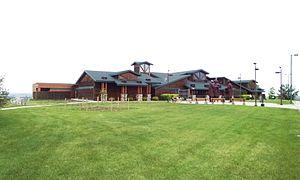
La ville de Washburn est le siège du comté de McLean, dans l’État du Dakota du Nord, aux États-Unis. Sa population s’élevait à 1 246 habitants lors du recensement de 2010, estimée à 1 261 habitants en 2018.